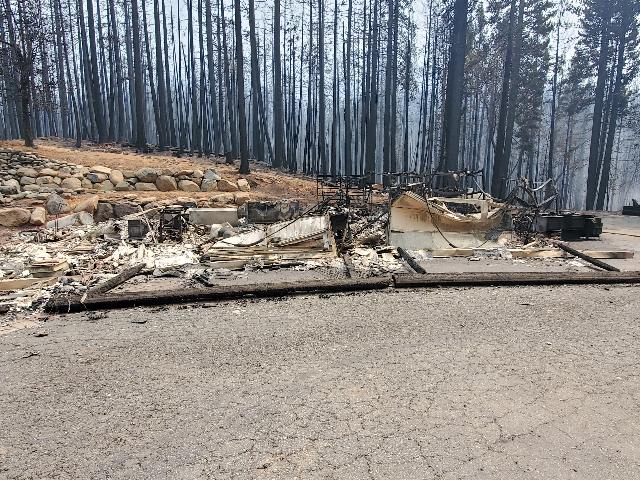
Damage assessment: destroyed